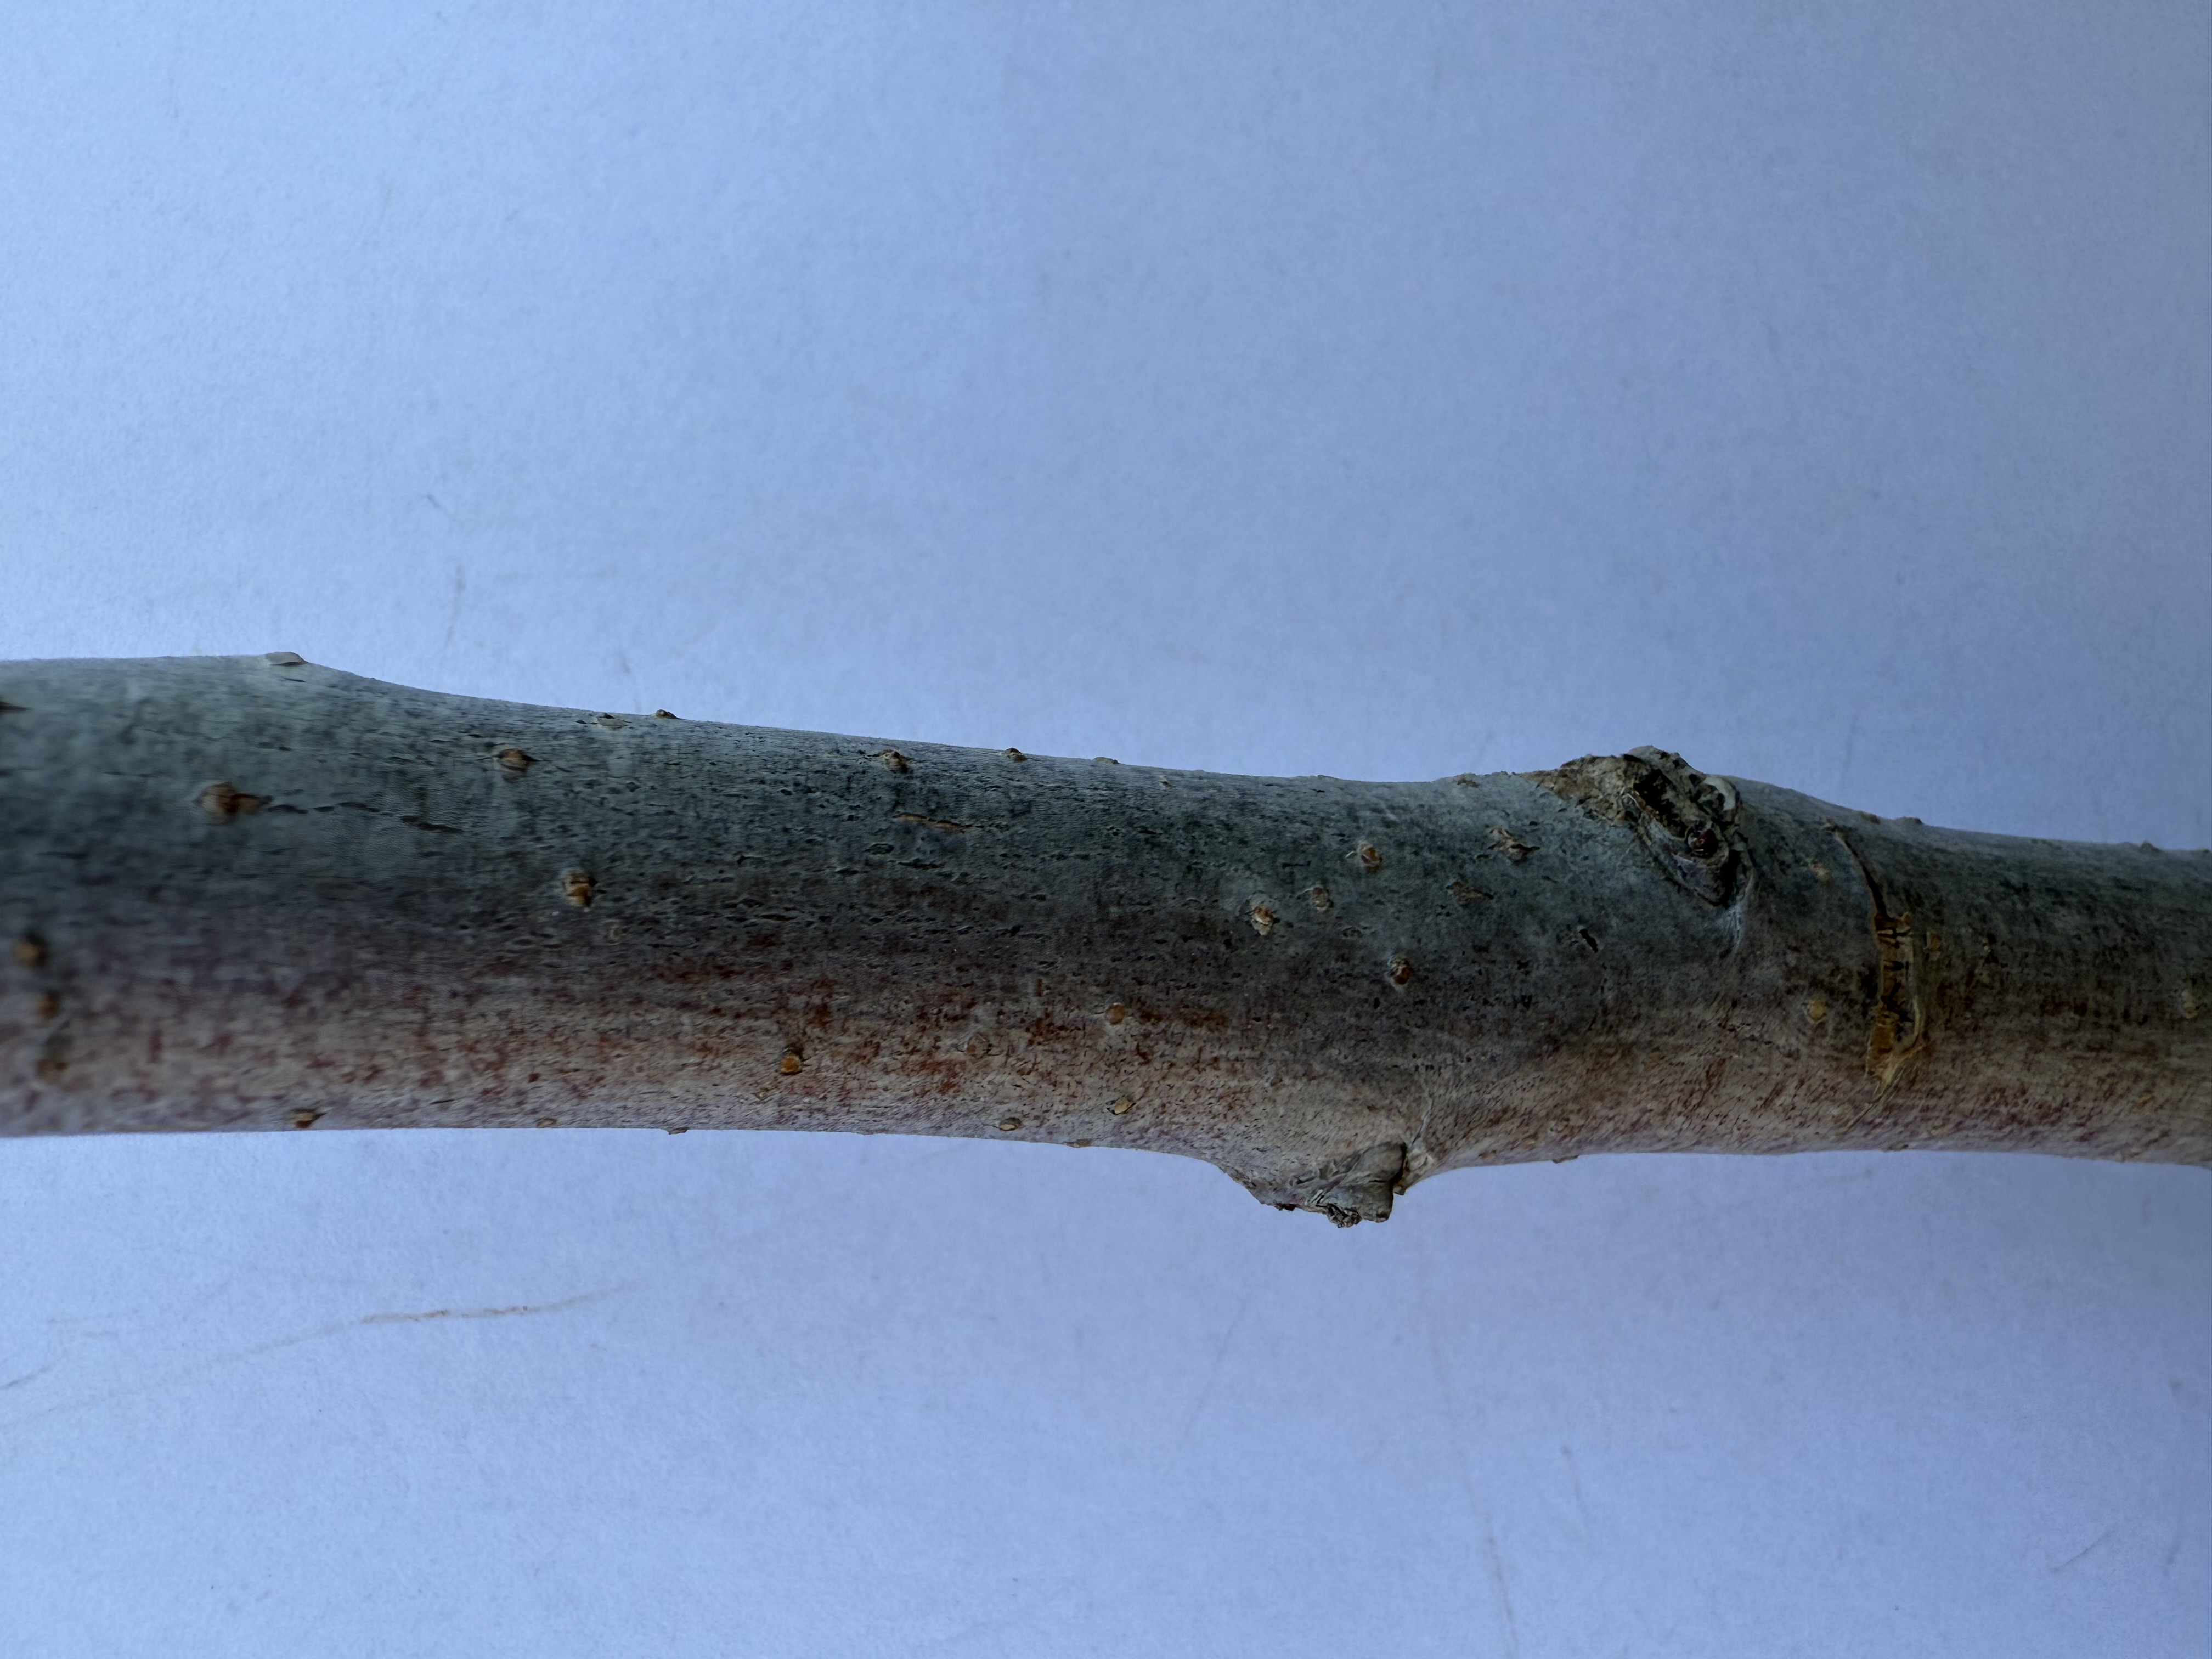
Variety: Fuji Apple